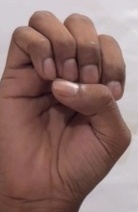
ASL sign: E